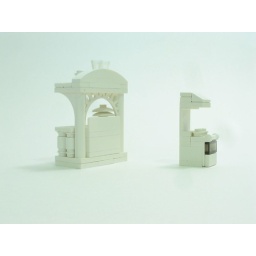
A cabinet thing and small stove I built a long time ago, but never got around to photographing.